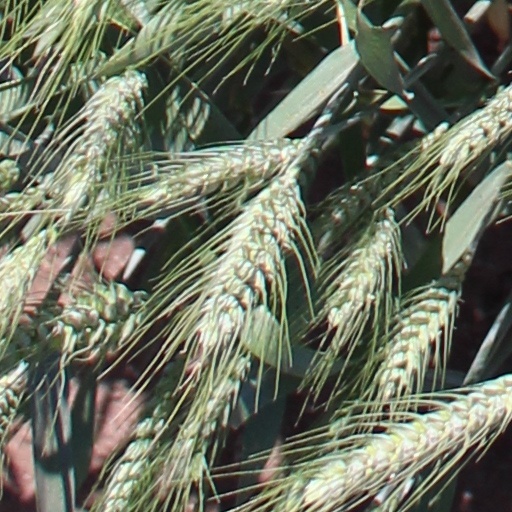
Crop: wheat